Småland

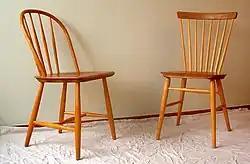
Traditional Windsor chairs are manufactured in great numbers in Småland.

A portion of Småland called the Kingdom of Crystal is known for its many glassworks and can be traced back to the 18th century.